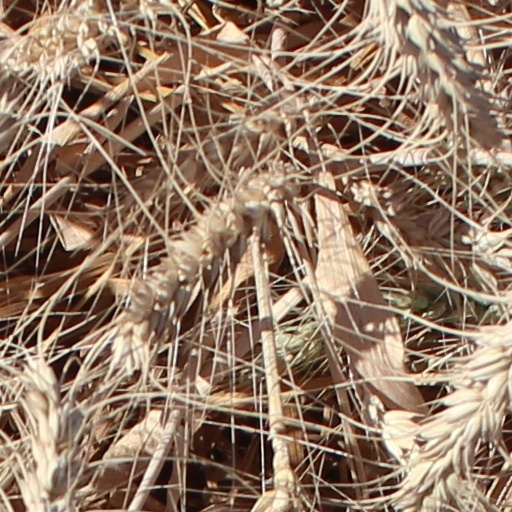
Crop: wheat